Pomerania in the High Middle Ages

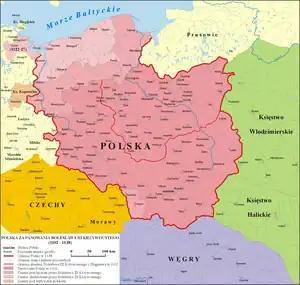
Poland at the time of Bolesław III Wrymouth in 1102-1138, with Pomerania as part of the realm.

In several expeditions mounted between 1102 and 1121, most of Pomerania had been acquired by the Polish duke Bolesław III Wrymouth.